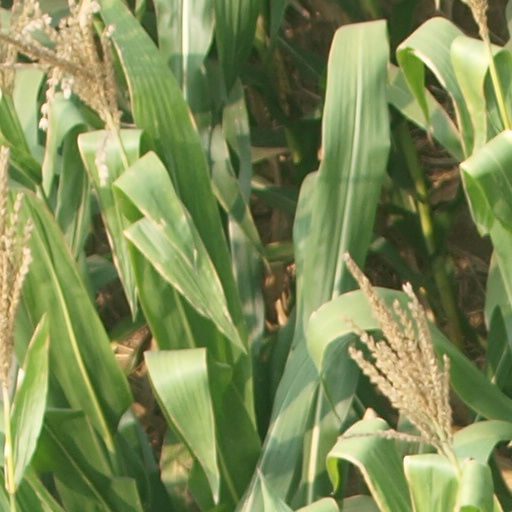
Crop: maize; corn